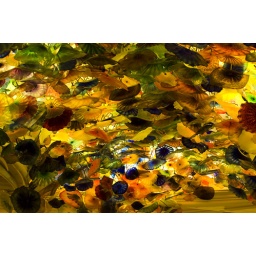
This is the ceiling in the Bellagio Hotel in Las Vegas. Appears to be glass flowers